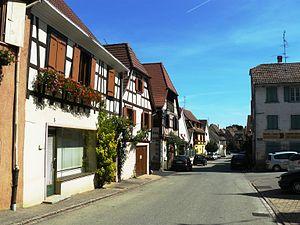
Maisons à colombages, rue Jean Macé
Beblenheim est une commune française située dans le département du Haut-Rhin, en région Grand Est.